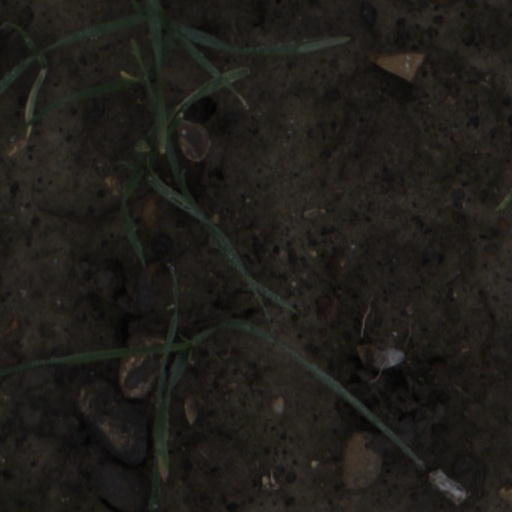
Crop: wheat